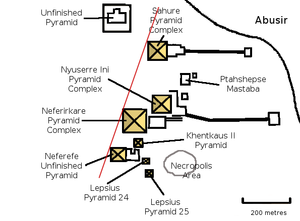
La pyramide inachevée d'Abousir est un ancien tombeau royal égyptien de la Vᵉ dynastie qui a commencé à être édifié sur le site d'Abousir et qui a probablement été abandonné peu après le début de sa construction. Chepseskarê, un pharaon dont on ne sait presque rien et qui n'est connu que par une seule empreinte de sceau contemporaine provenant du temple mortuaire de Néferefrê, a été suggéré comme le constructeur de la pyramide.